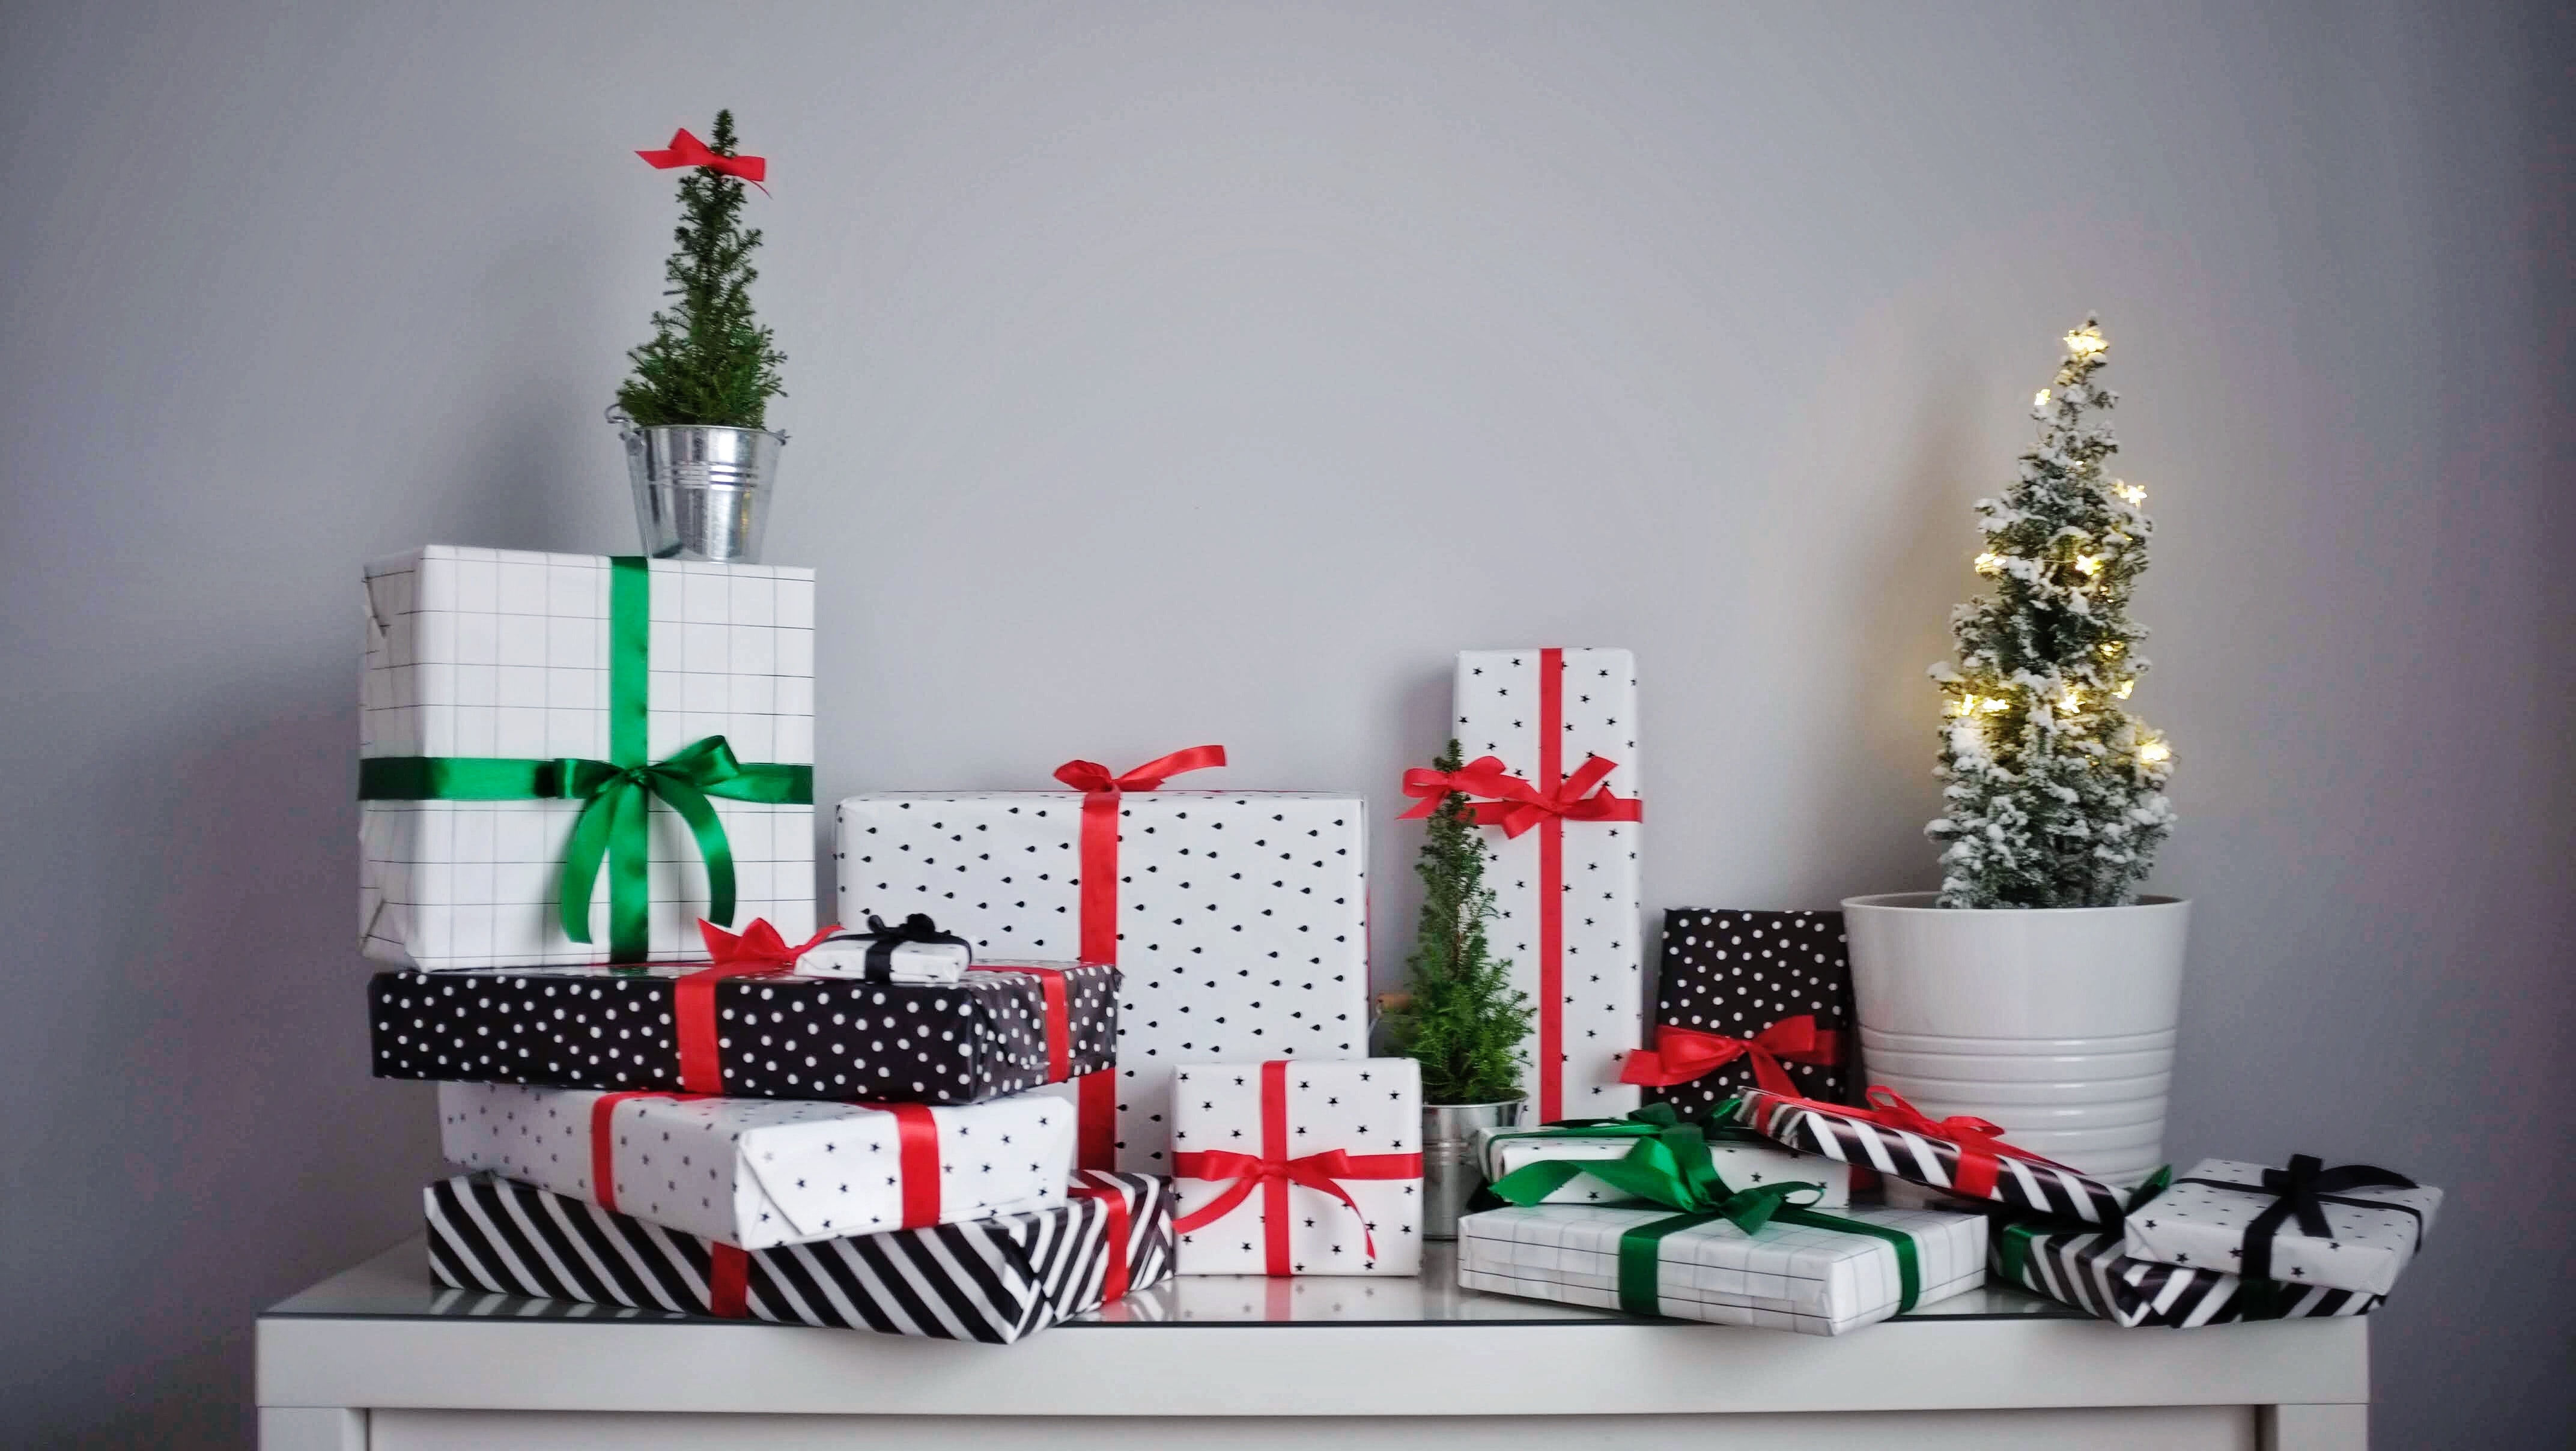
white, christmas decoration, christmas, red, christmas ornament, present, room, christmas tree, gift wrapping, holiday, tree, interior design, event, table, plant, christmas eve, home, rectangle